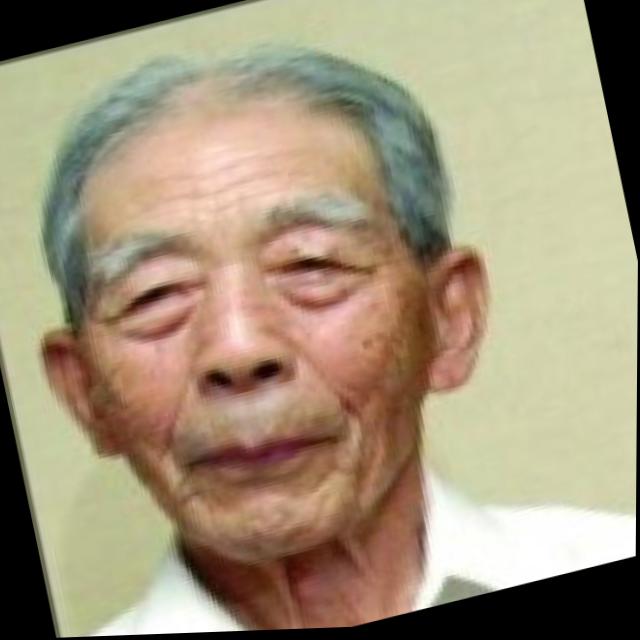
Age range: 65+